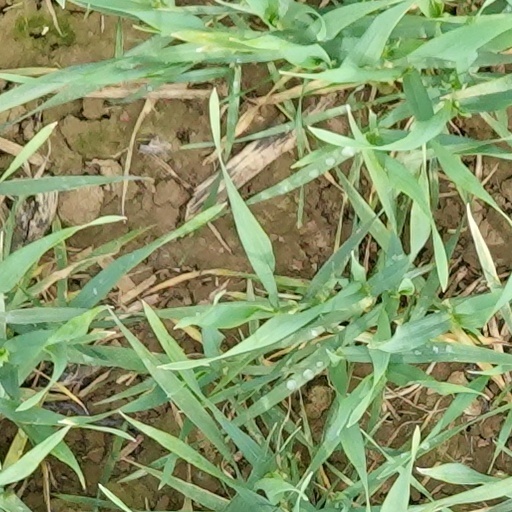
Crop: wheat